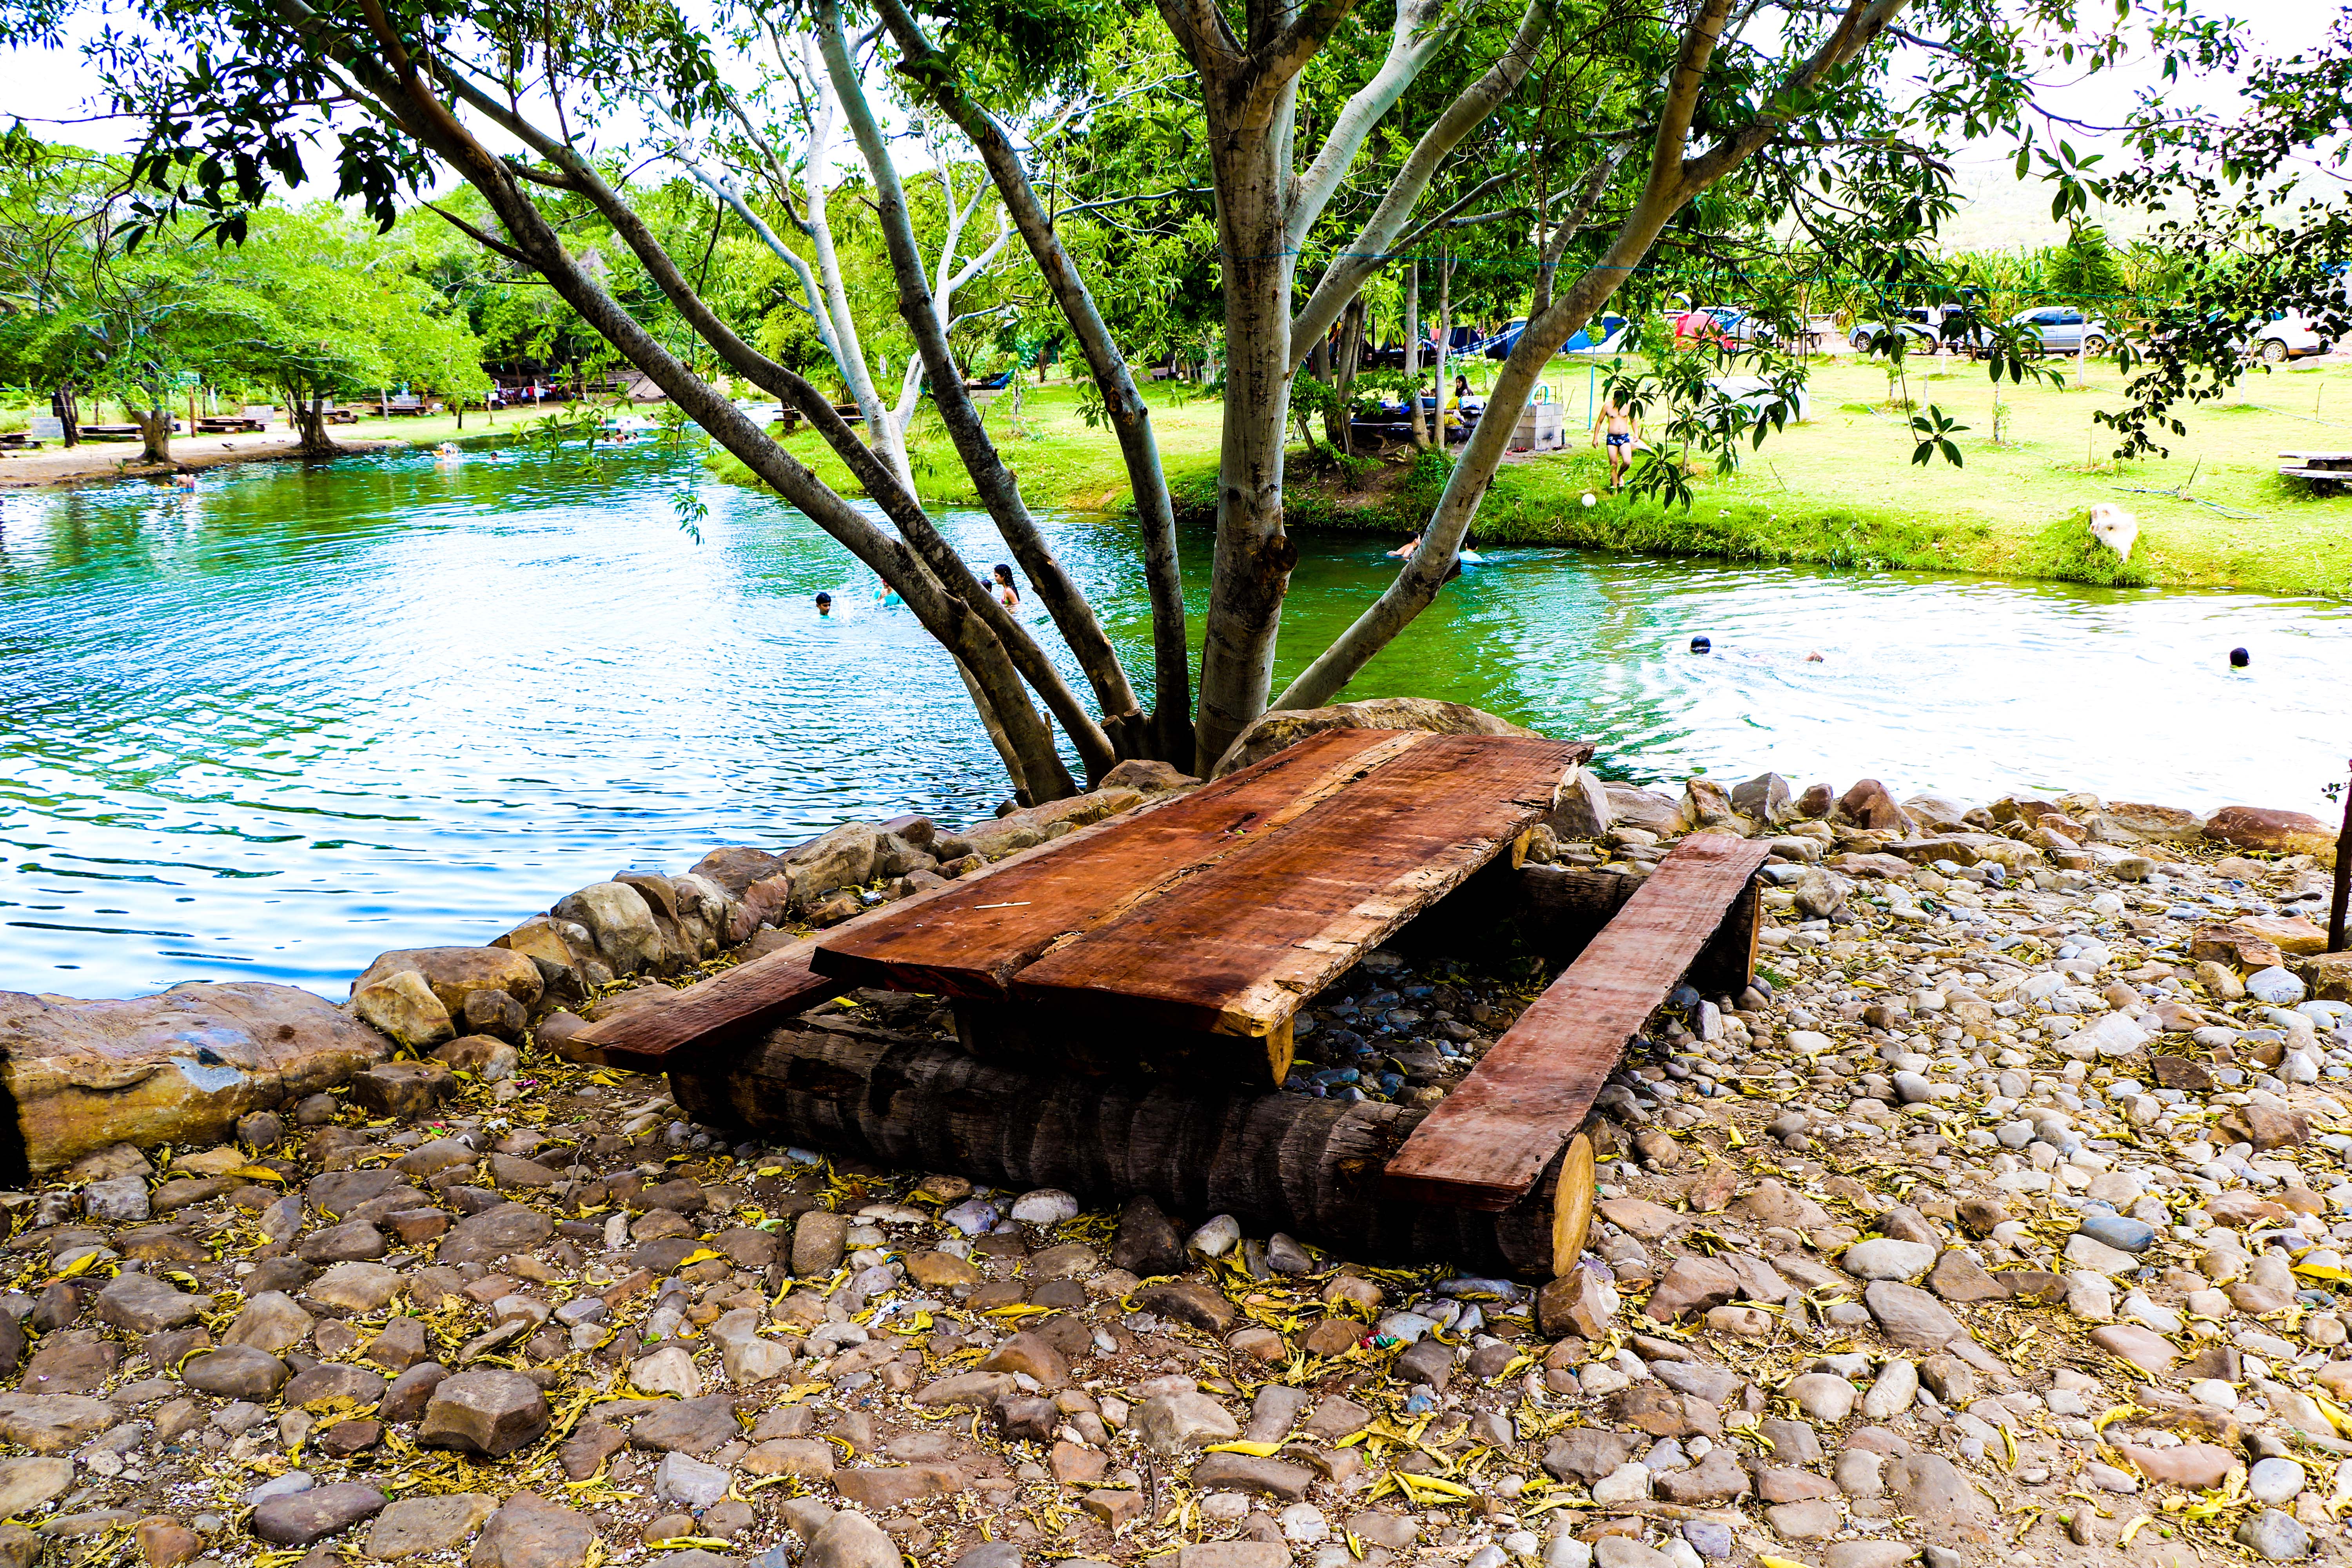
tree, water, plant, bank, river